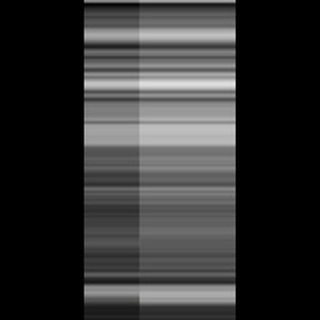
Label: sugarcane_yellow_leaf_disease